Triumph Bonneville 790

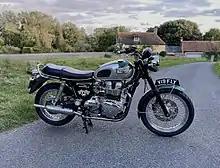
The 4th Bonneville to come off the Hinckley production line in November 2000

'Traditional' engine capacities of 750 cc and even the original 650 cc were considered before 790 cc was chosen. The 86 mm bore size worked well with the four-valves per cylinder layout, while the 68 mm stroke allowed a long conrod that helps to minimise secondary vibration, although Triumph engineers also altered the bar weights to restore a little 'character' vibration. Designer David Stride was able to add details that retained the look of the original, such as a finned cylinder and dummy pushrod tube (which functions as a cylinder head oil breather) and internal oil lines to create a clean appearance.